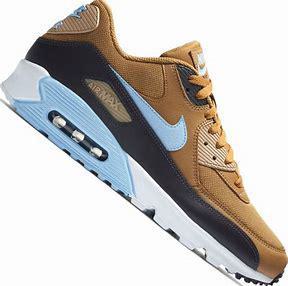
Brand: Nike
Model: Air Max 90 Essential